Historical money of Tibet

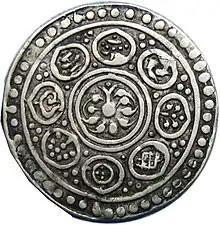
kong par tangka dated 13-45(= AD 1791), reverse

The first coinage which was extensively used in southern Tibet was silver coins, which were supplied by the Nepalese Malla Kingdoms and the first kings of the subsequent Shah dynasty from about 1640 until 1791.